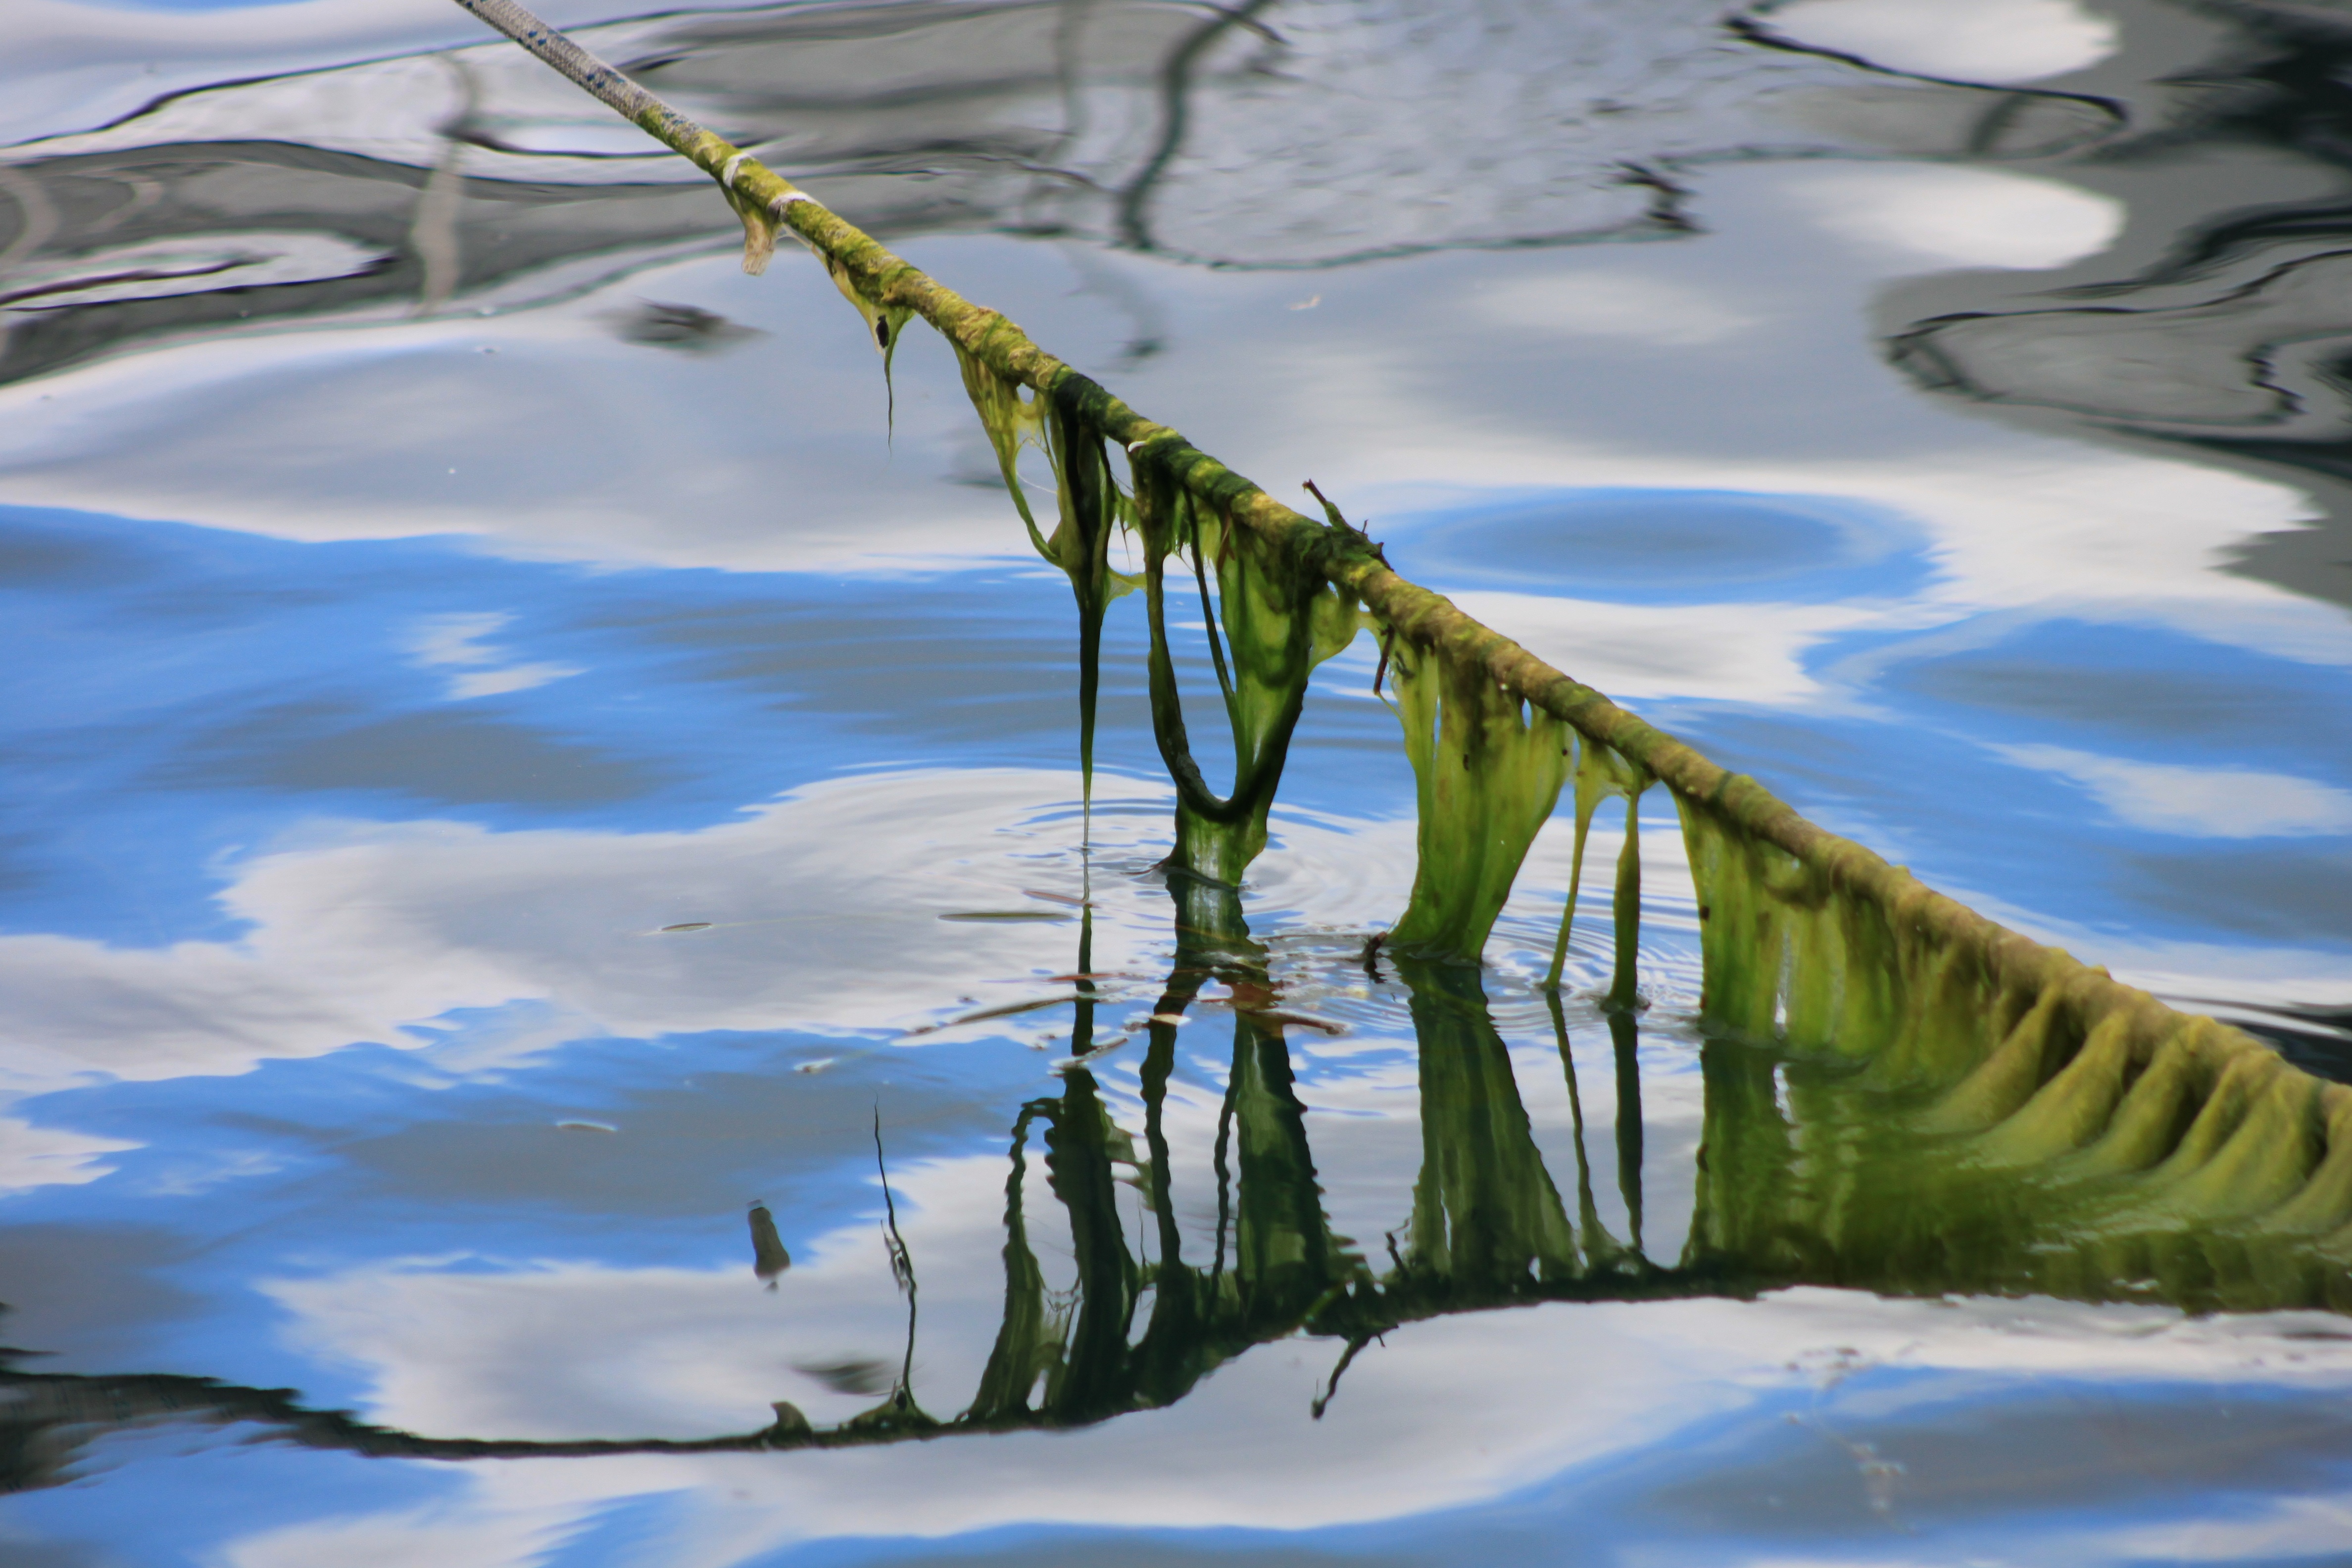
landscape, tree, water, nature, branch, snow, winter, rope, plant, sunlight, morning, leaf, wave, flower, lake, moss, pond, ice, reflection, blue, season, marine, wetland